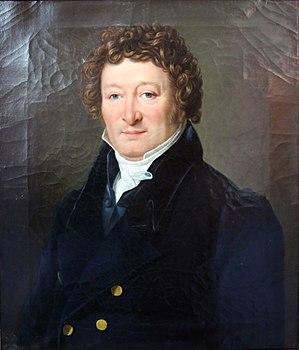
Louis-François Jauffret, pédagogue, poète et fabuliste, est né à La Roquebrussanne le 4 octobre 1770 et mort à Marseille le 11 décembre 1840. Frère de Gaspard-André Jauffret, évêque de Metz, de Jean-Baptiste Jauffret, directeur de l'institution impériale des sourds-muets de Saint-Pétersbourg et de Joseph Jauffret, maître des requêtes au conseil d'état.